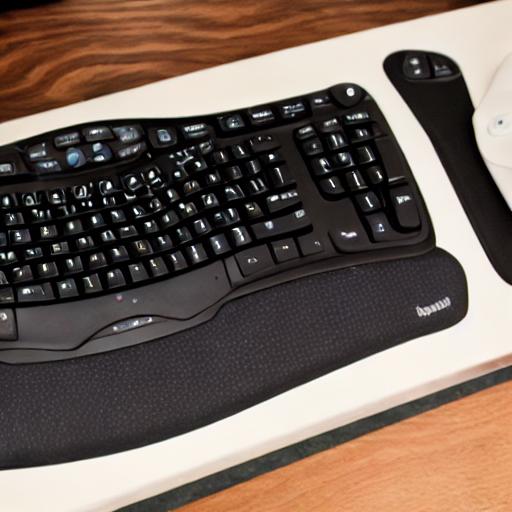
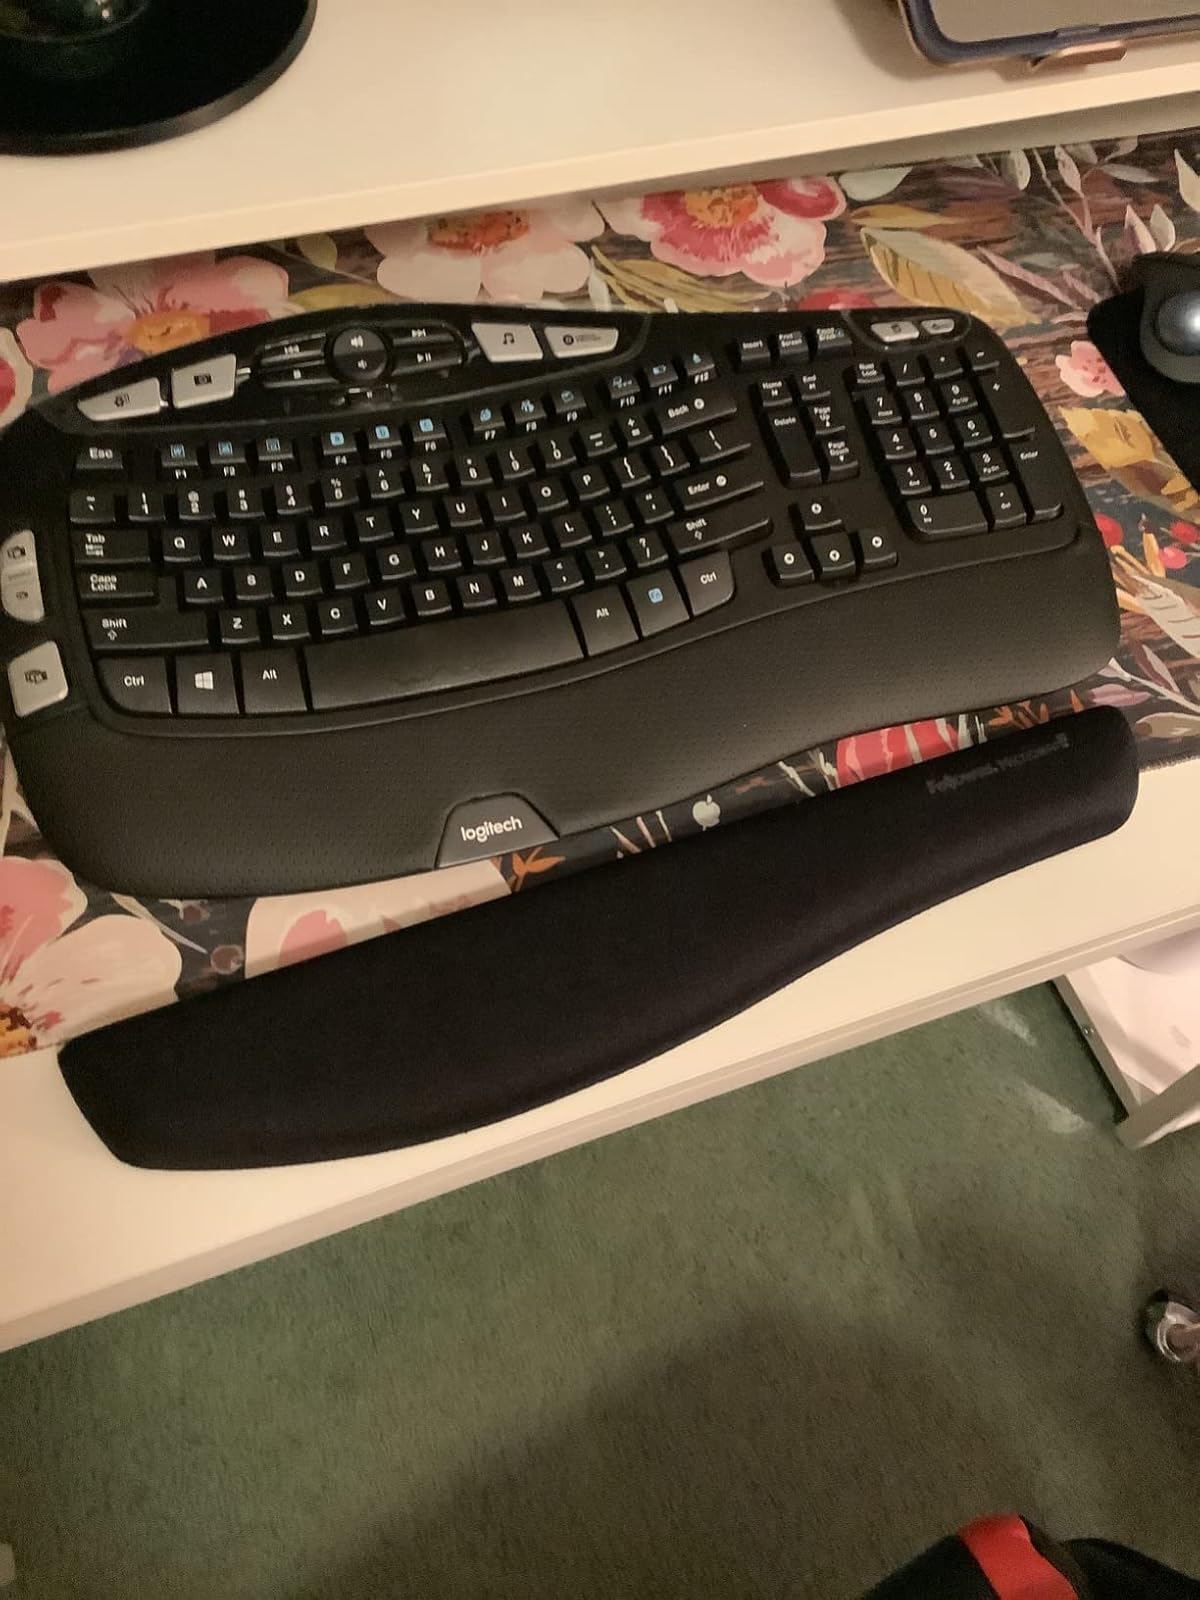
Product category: keyboard
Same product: no